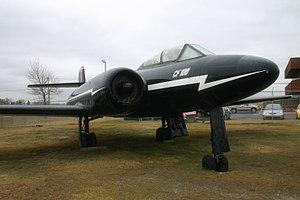
L'Avro CF-100 Canuck est l'unique avion de combat conçu par le Canada à avoir été fabriqué en série. Il a été mis en service en 1953 et construit à quelque 700 exemplaires, dont 53 exportés vers la Belgique.